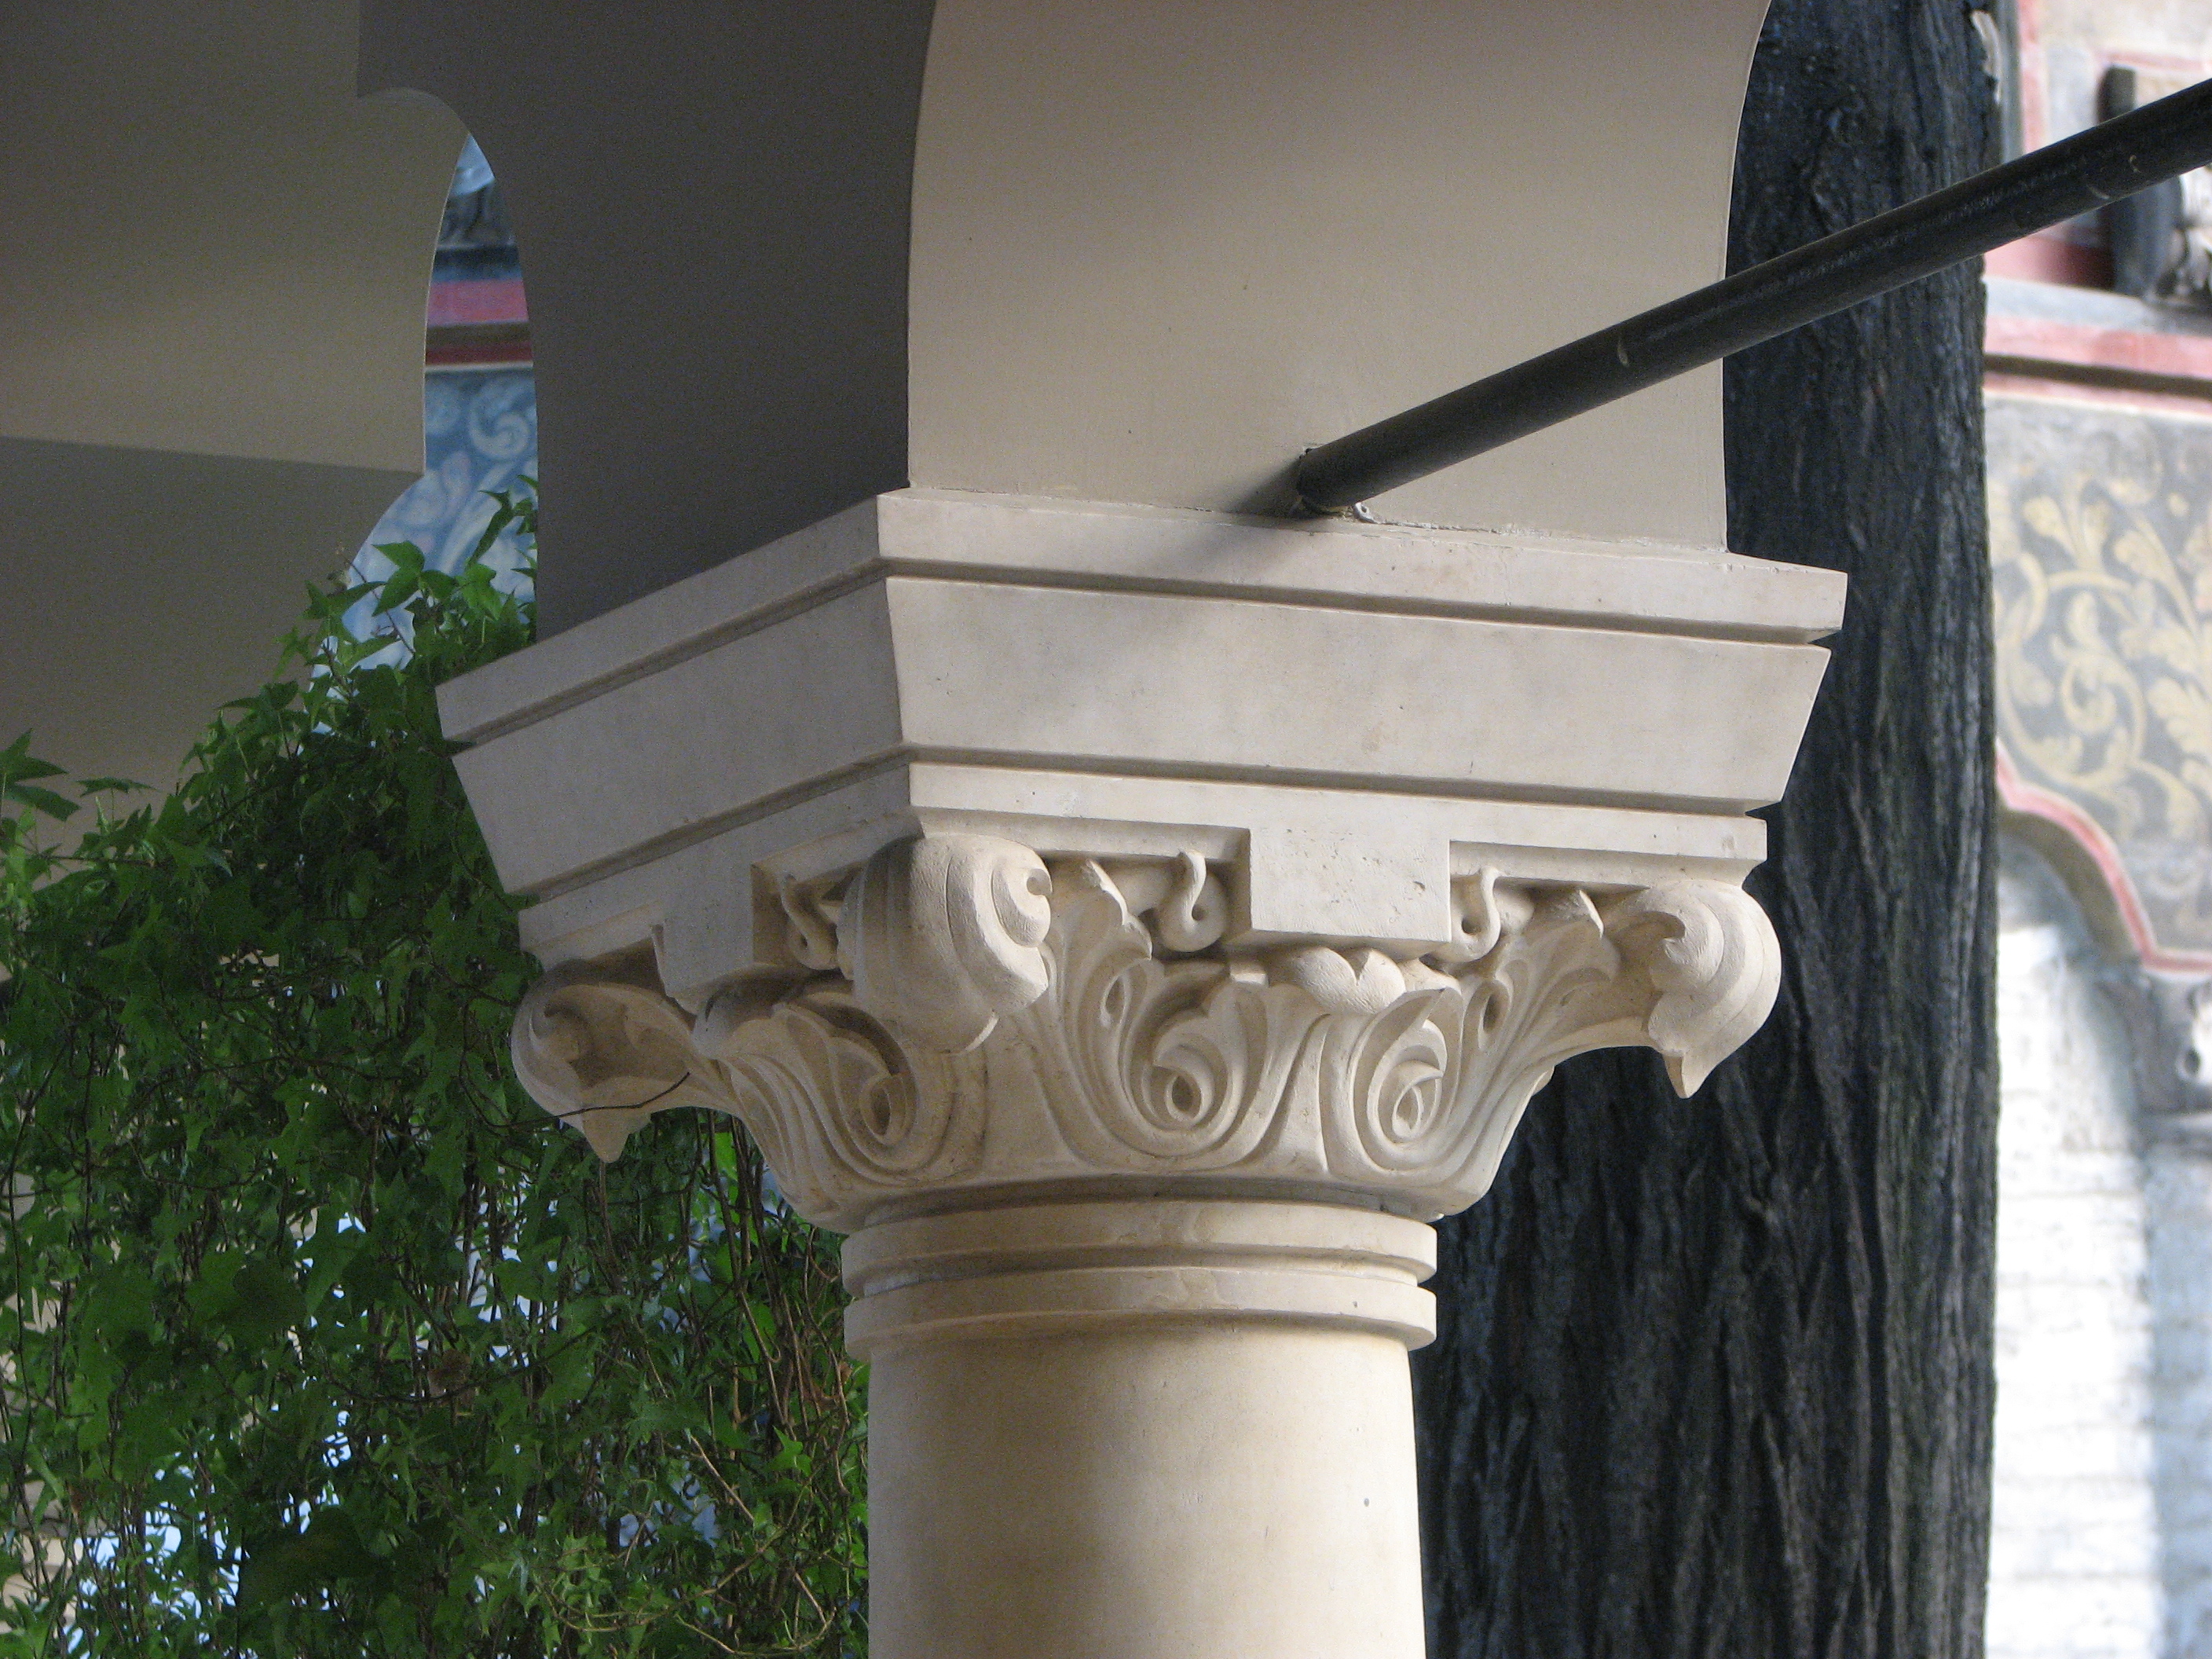
architecture, structure, photography, building, photo, europe, statue, column, religion, church, christian, lighting, photos, sculpture, religious, free, art, de, churches, fotografie, christianity, romana, orthodox, eastern, carving, romania, bor, biserica, arhitectura, orthodoxy, romanian, ortodoxa, ortodox, ortodoxia, ortodoxie, ecclesiastical, bisericeasc, cladire, edificiu, stavropoleos, cre tinism, cre tin, baluster